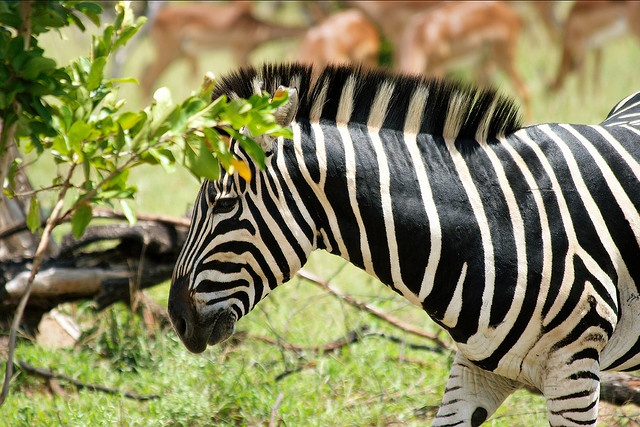
a close up of a zebra with plant life all around
A zebra grazing on a plant in a lush green field.
A zebra moving through some brush with other animals in the background
A close up of a zebra next to some bushes.
We are looking at the front half of a zebra.